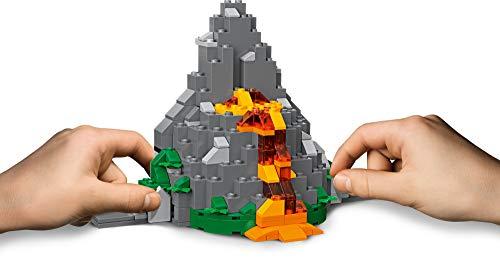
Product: LEGO Jurassic World T. rex vs Dino-Mech Battle 75938, New 2019 (716 Pieces)
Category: Toys & Games | Building Toys | Building Sets
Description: This LEGO Jurassic World T. rex vs Dino-Mech Battle 75938 building set can be built together with all other original LEGO sets and LEGO bricks for creative play.
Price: $89.99
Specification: ProductDimensions:21.3x11.1x3.1inches|ItemWeight:3.52ounces|ShippingWeight:2.65pounds|ASIN:B07NRT2CJR|Itemmodelnumber:6278191|Manufacturerrecommendedage:8yearsandup